Airborne Museum (Sainte-Mère-Église)

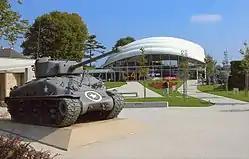

The Airborne Museum ("Musée Airborne") is a French museum dedicated to the memory of paratroopers of the 82nd and 101st Airborne Divisions of the United States Army who parachuted into Normandy on the night of June 5–6, 1944. The museum is located in Sainte-Mère-Église.